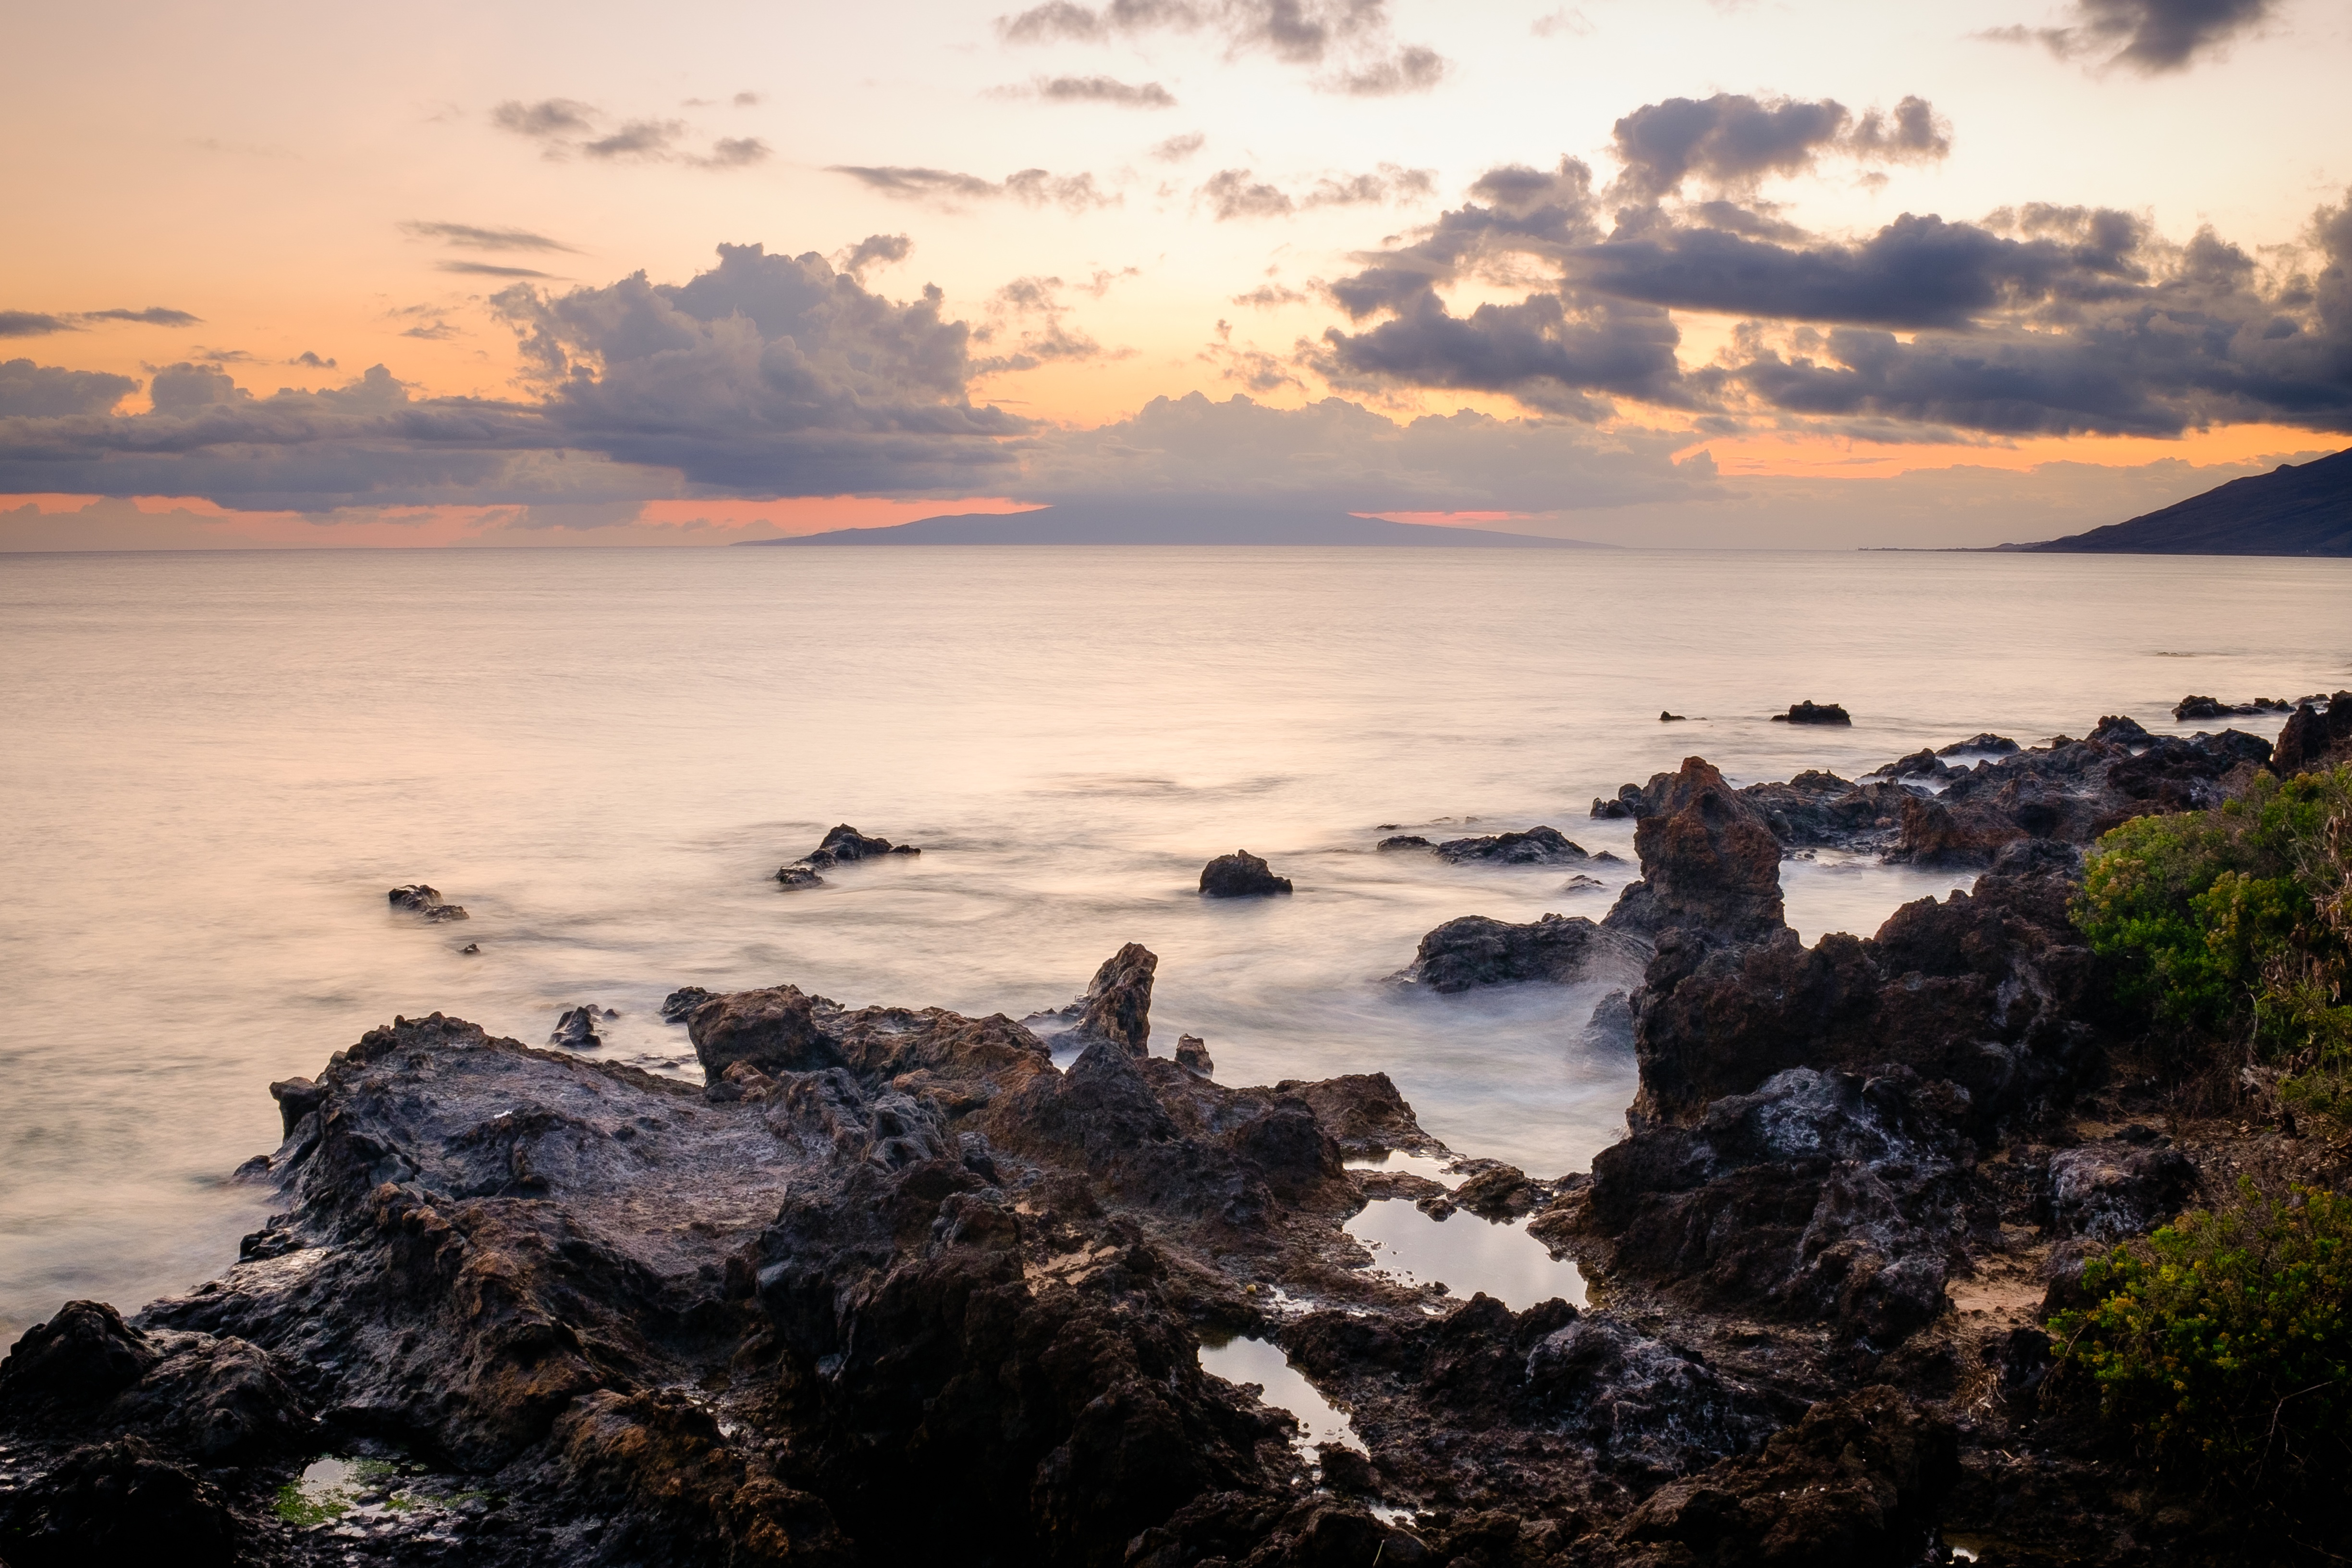
beach, landscape, sea, coast, water, nature, rock, ocean, horizon, cloud, sky, sunrise, sunset, morning, shore, wave, dawn, cliff, seaside, dusk, evening, cove, reflection, scenic, seascape, bay, seashore, terrain, material, body of water, rocks, loch, cape, wind wave